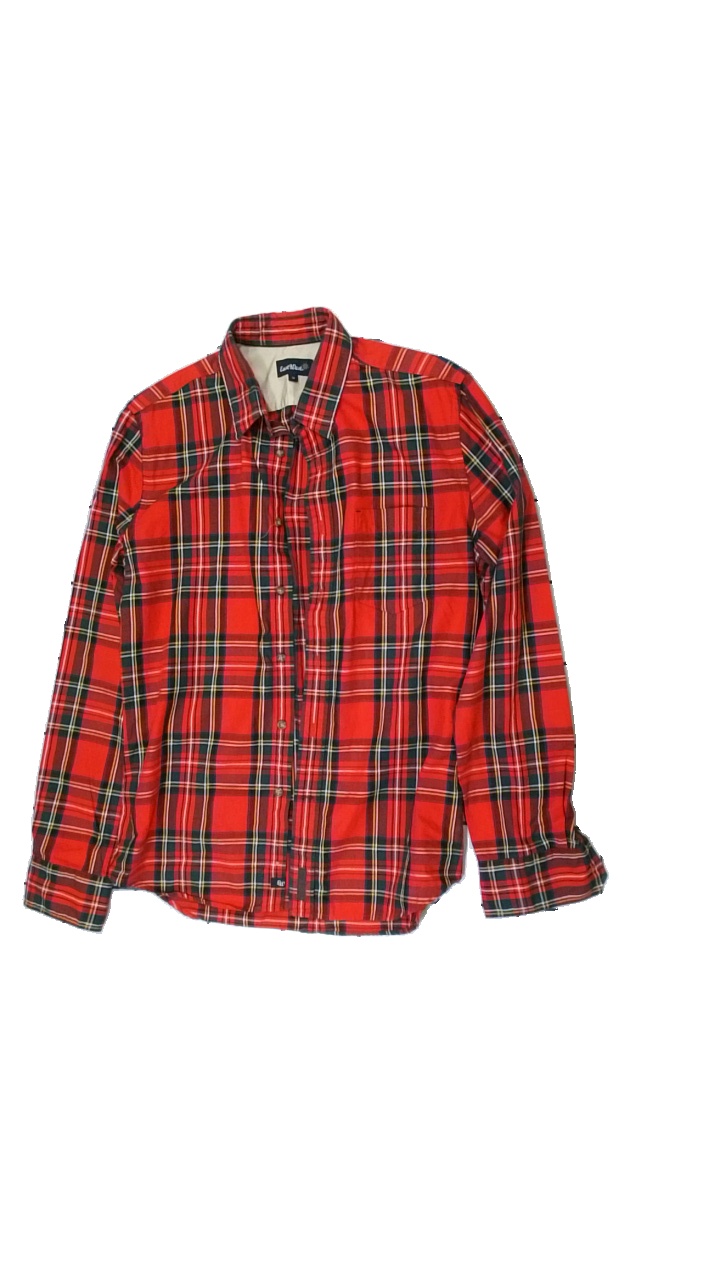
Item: Shirt (Men)
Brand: East West
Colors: Red, Green, Yellow, Multicolor
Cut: Regular
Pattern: Geometric print
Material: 100% cotton
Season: All
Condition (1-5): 4
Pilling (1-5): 4
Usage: Reuse
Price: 50-100